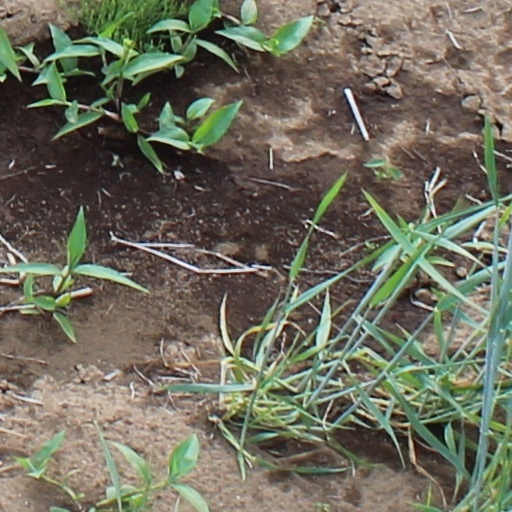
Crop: wheat